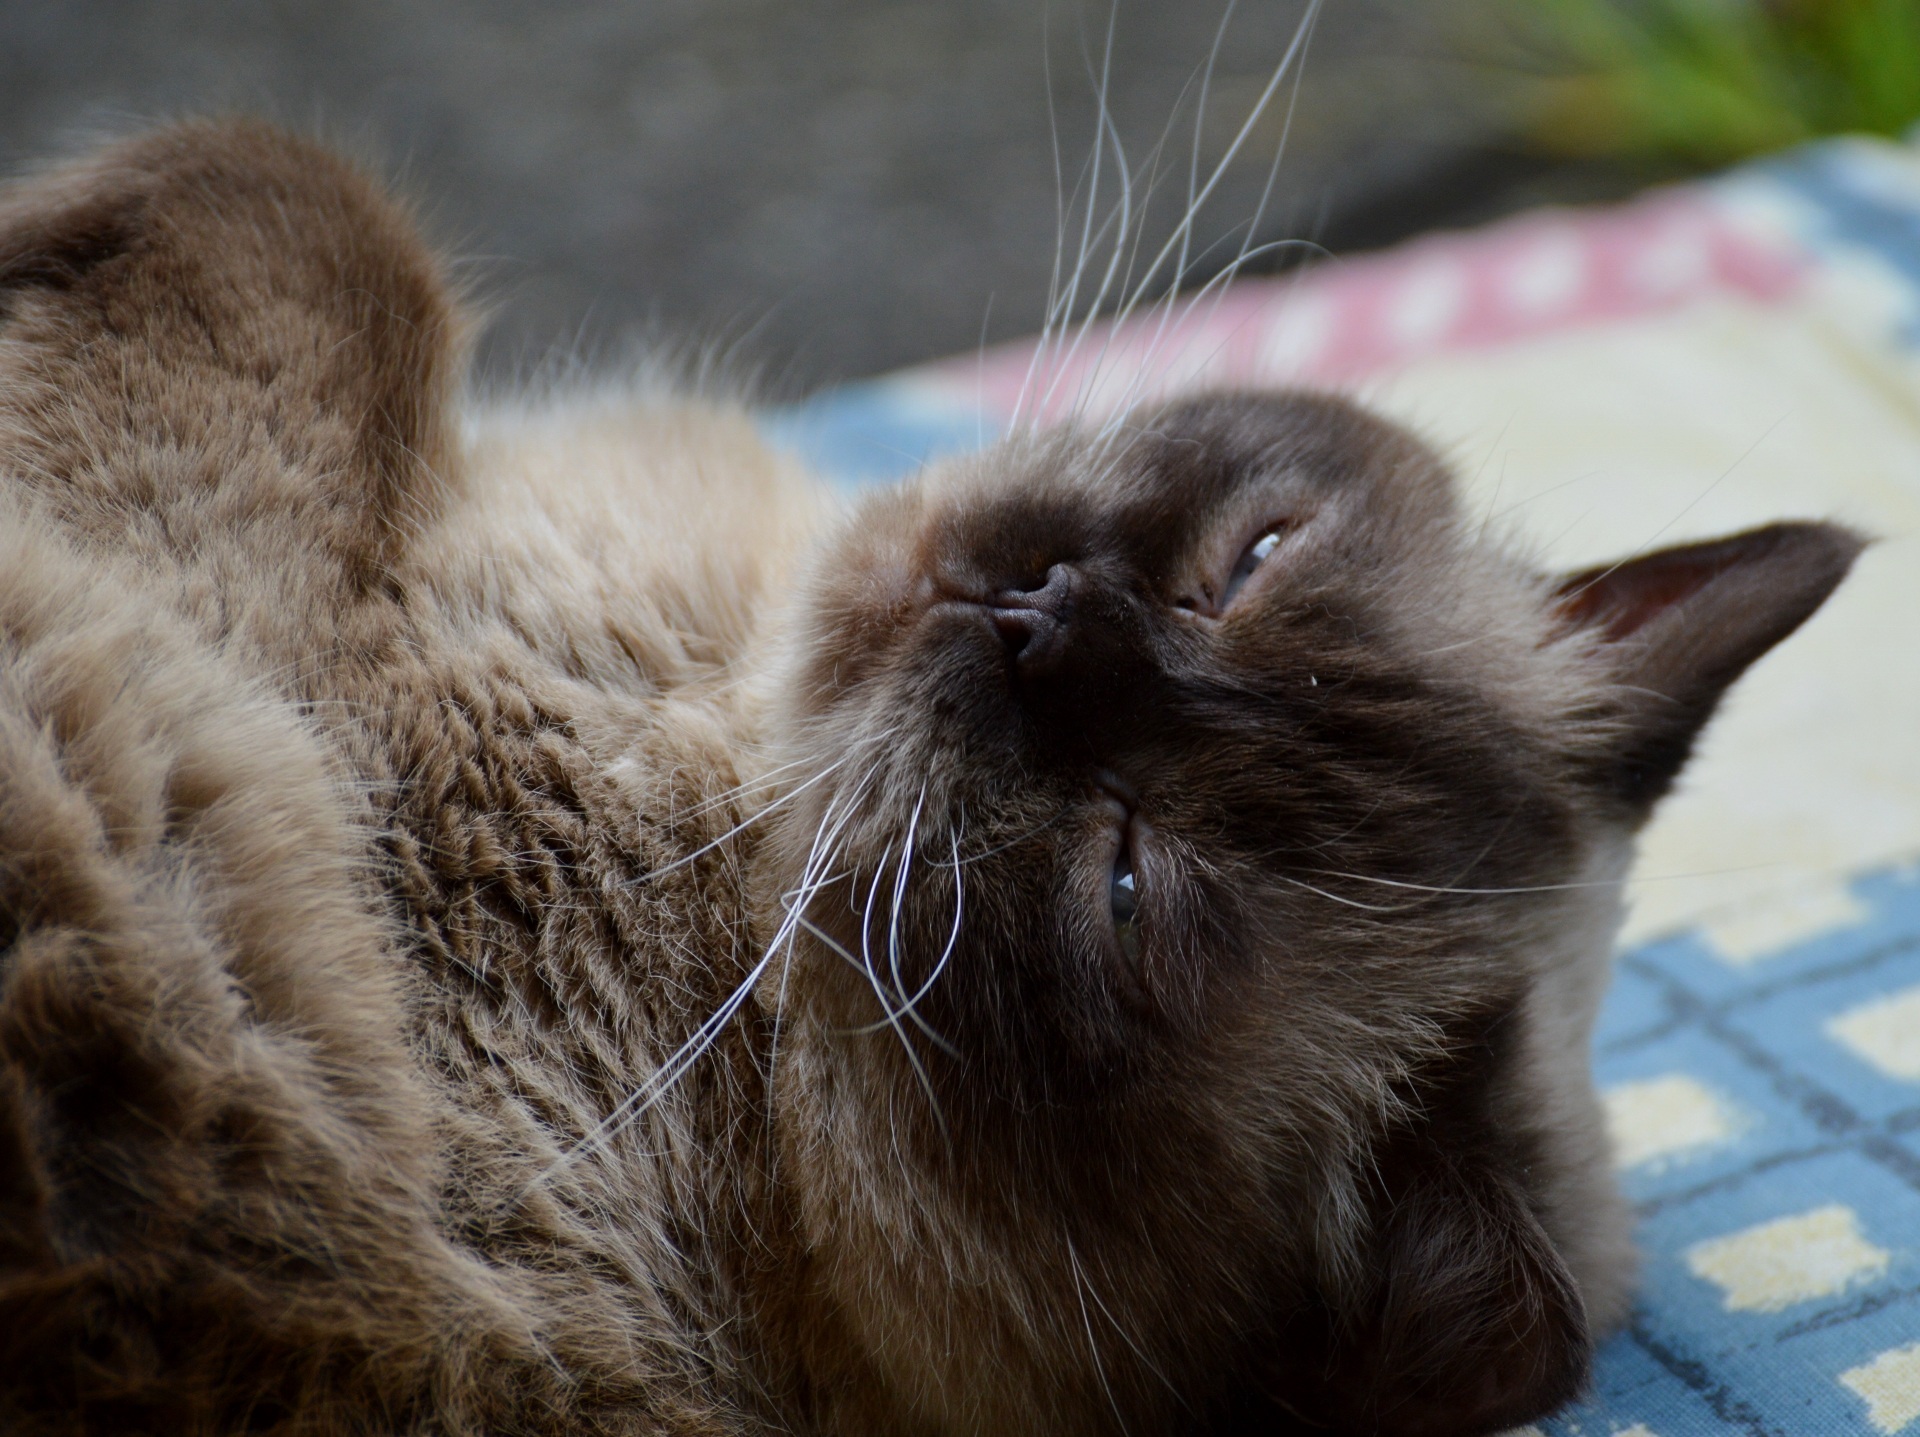
sweet, fur, kitten, cat, brown, mammal, blue eye, close up, thoroughbred, nose, whiskers, snout, beige, skin, vertebrate, mieze, dear, british shorthair, small to medium sized cats, cat like mammal